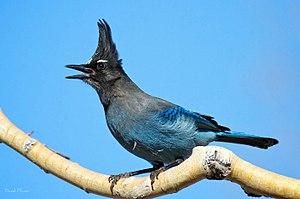
Cette liste des espèces d'oiseaux au Québec recense les taxons de ce groupe observés dans cette province du Canada. Elle provient de l'American Ornithologist Union en date du mois de janvier 2019. Elle comprend 470 espèces dont :
Cette liste des oiseaux au Canada provient de Bird Checklists of the World en date du mois de juillet 2018.